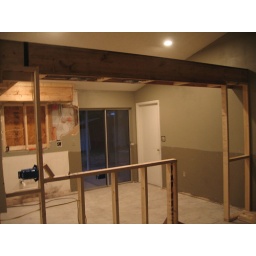
I put a soffit over the sink to house can lighting and also to provide a plant shelf